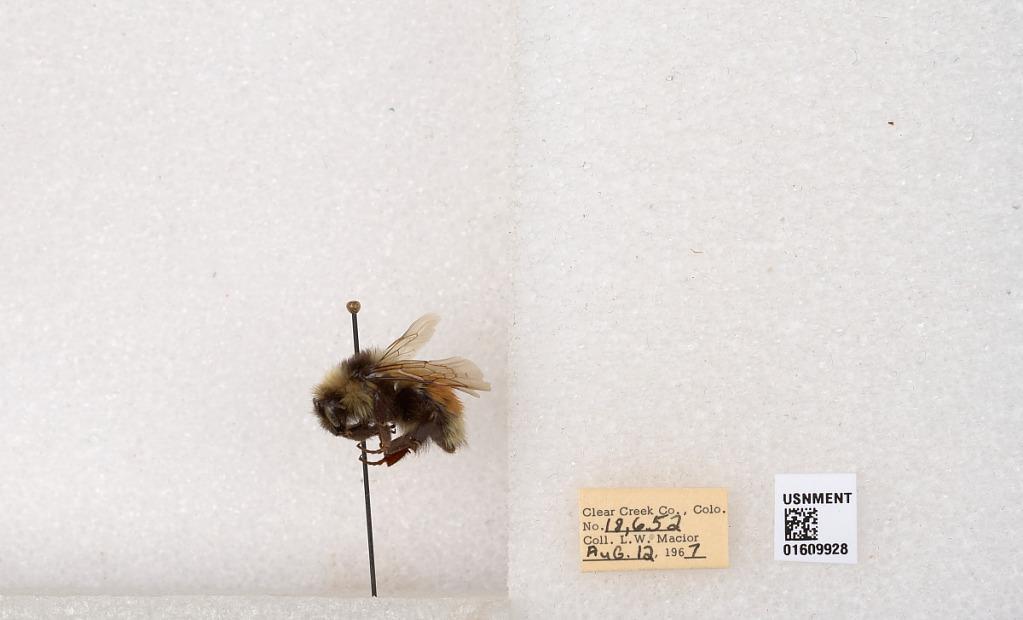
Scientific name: Bombus (Pyrobombus) sylvicola Kirby
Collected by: L. Macior
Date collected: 1967-8-12
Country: United States
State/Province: Colorado
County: Clear Creek
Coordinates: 39.6856, -105.645